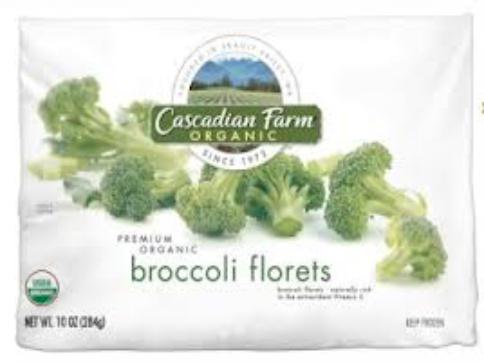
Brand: Cascadian Farm
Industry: Food